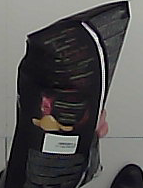
Product: lays_chill